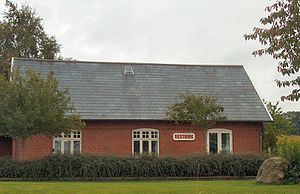
Naturstien Horsens-Silkeborg / Faciliteter
Gamle Vestbirk station set fra naturstien Horsens-Silkeborg
Naturstien Horsens-Silkeborg eller Bryrupbanestien er en sti, der ligger mellem Horsens og Silkeborg. Den er beregnet til færdsel på cykel, til fods, på rulleskøjter eller til hest og er 60 kilometer lang.